Bonny Norton

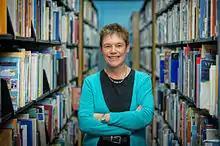

Bonny Norton, , is a professor and distinguished university scholar in the Department of Language and Literacy Education, University of British Columbia, Canada. She is also research advisor of the African Storybook and 2006 co-founder of the Africa Research Network on Applied Linguistics and Literacy. She is internationally recognized for her theories of identity and language learning and her construct of investment. A Fellow of the American Educational Research Association (AERA), she was the first recipient in 2010 of the Senior Research Leadership Award of AERA's Second Language Research SIG. In 2016, she was co-recipient of the TESOL Award for Distinguished Research and elected a Fellow of the Royal Society of Canada.